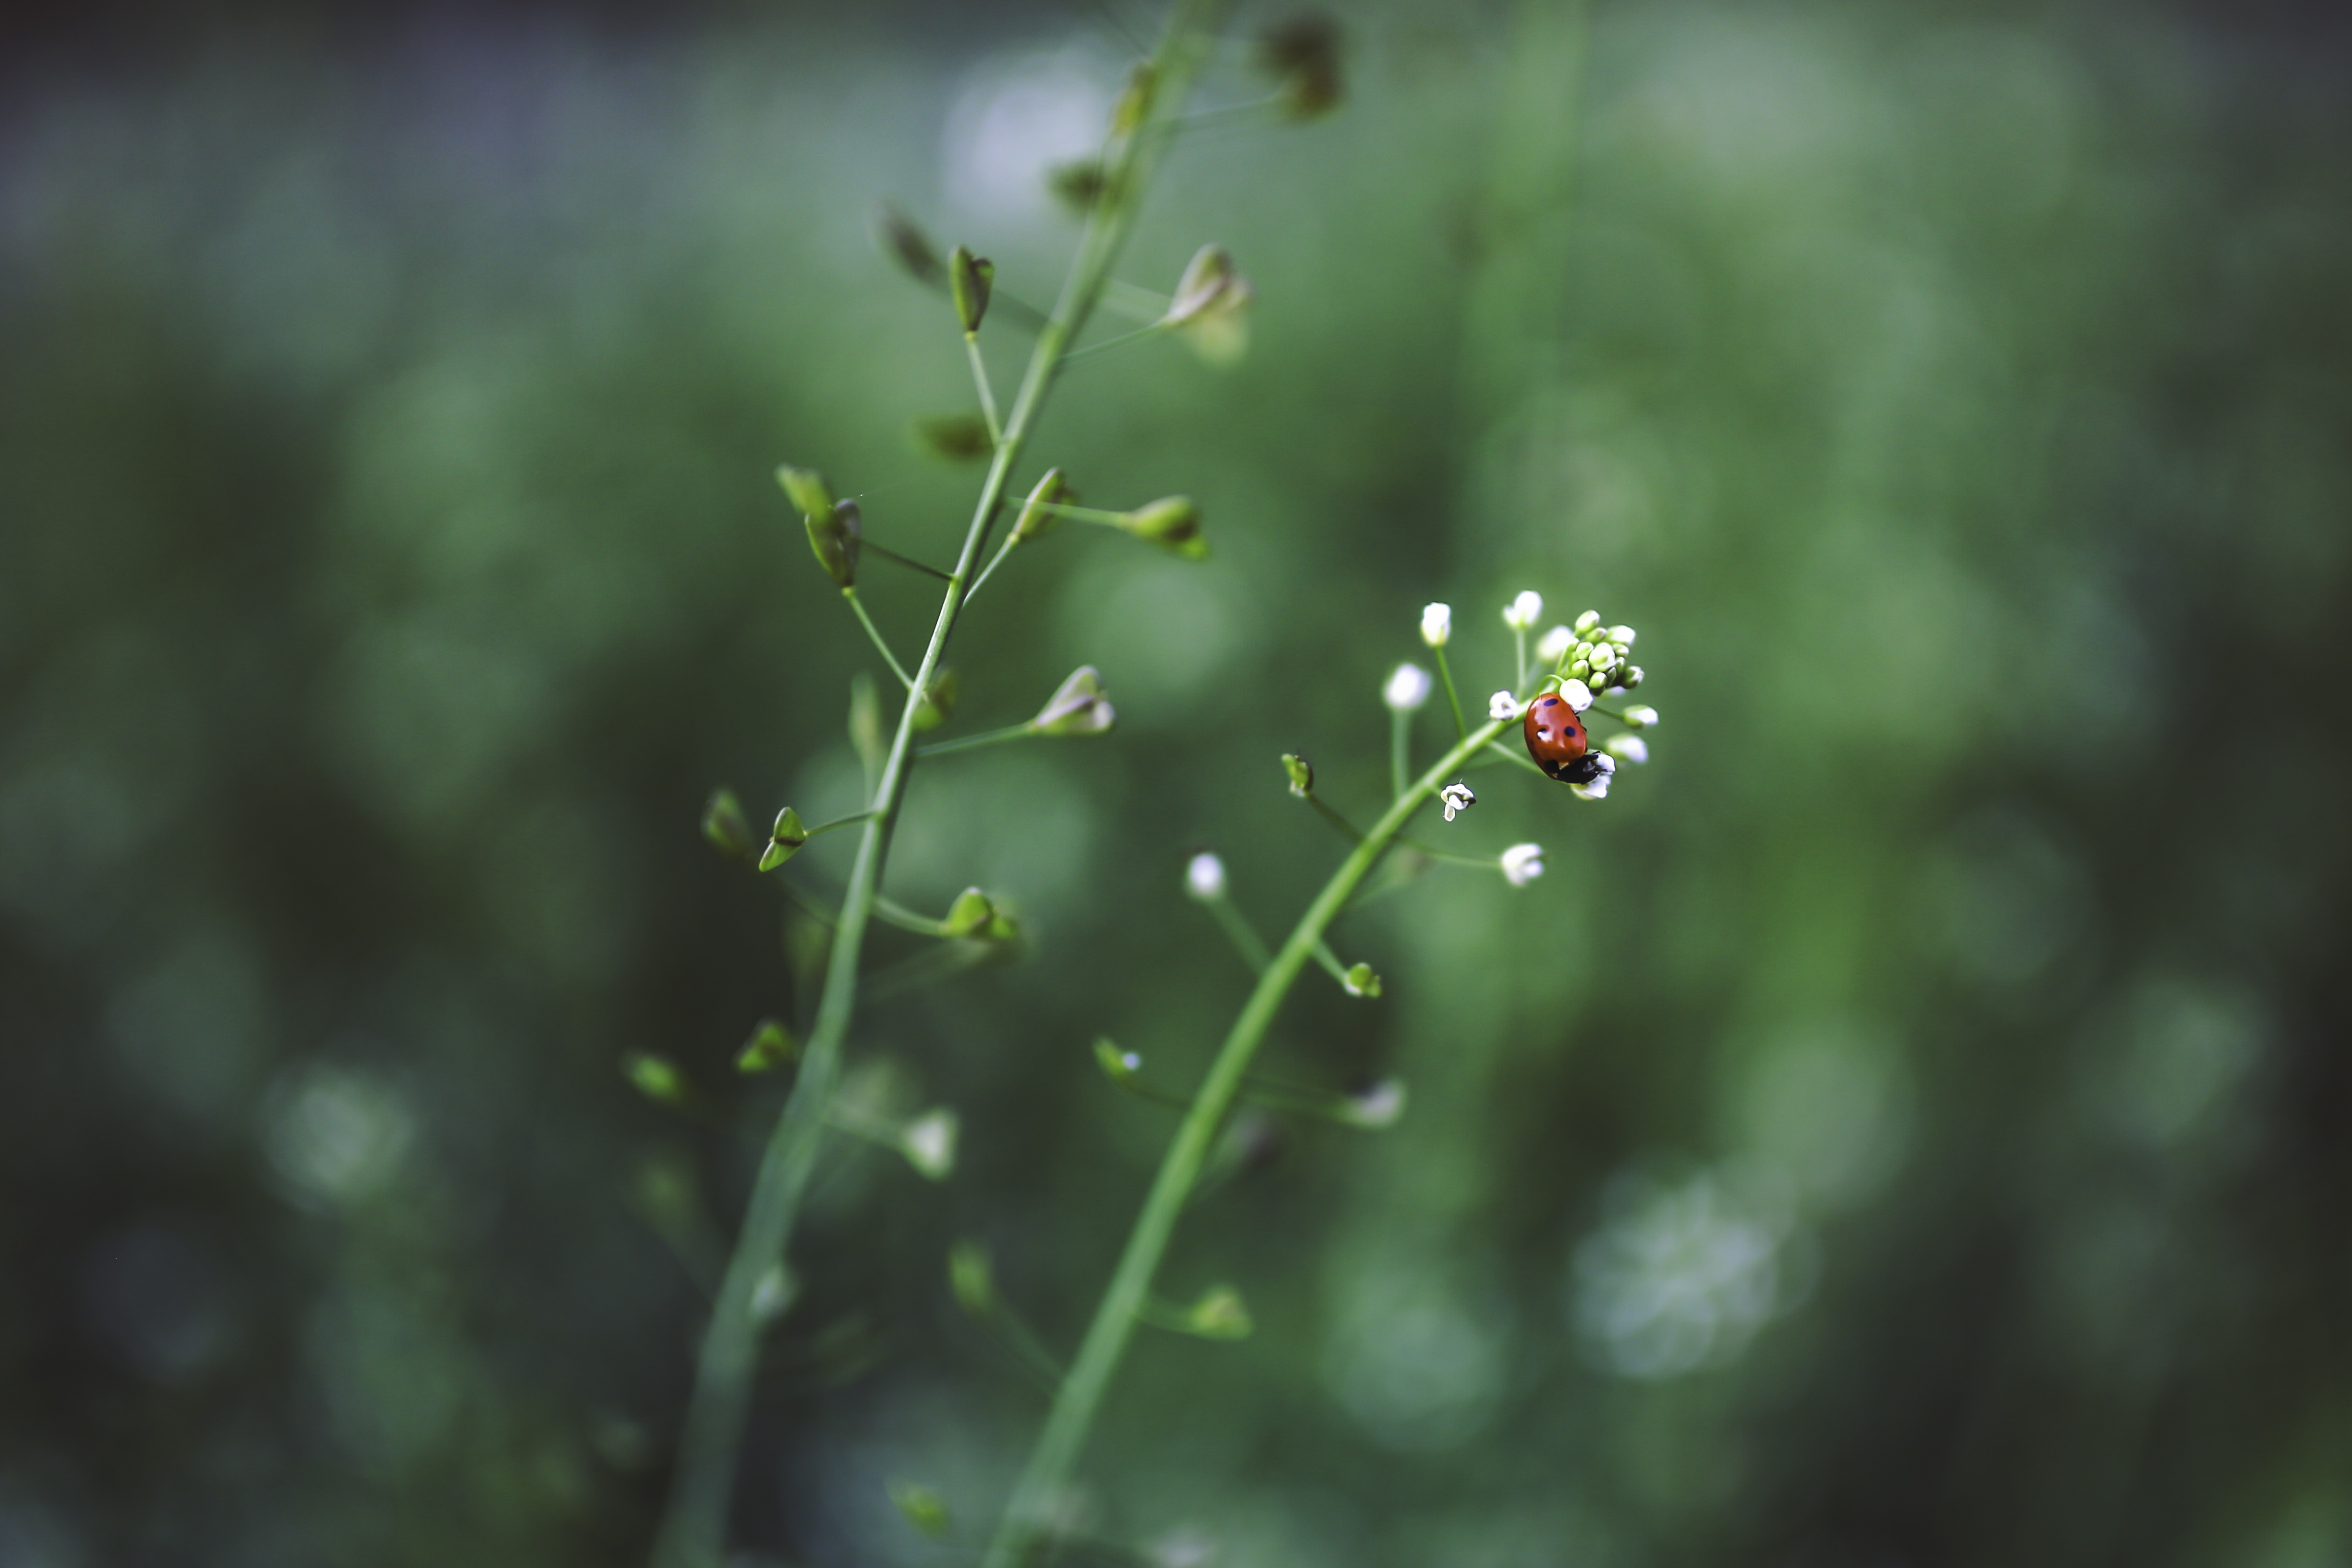
nature, grass, dew, plant, white, photography, sunlight, leaf, flower, green, red, ladybug, botany, flora, wildflower, flowers, close up, little, moisture, macro photography, grass family, plant stem